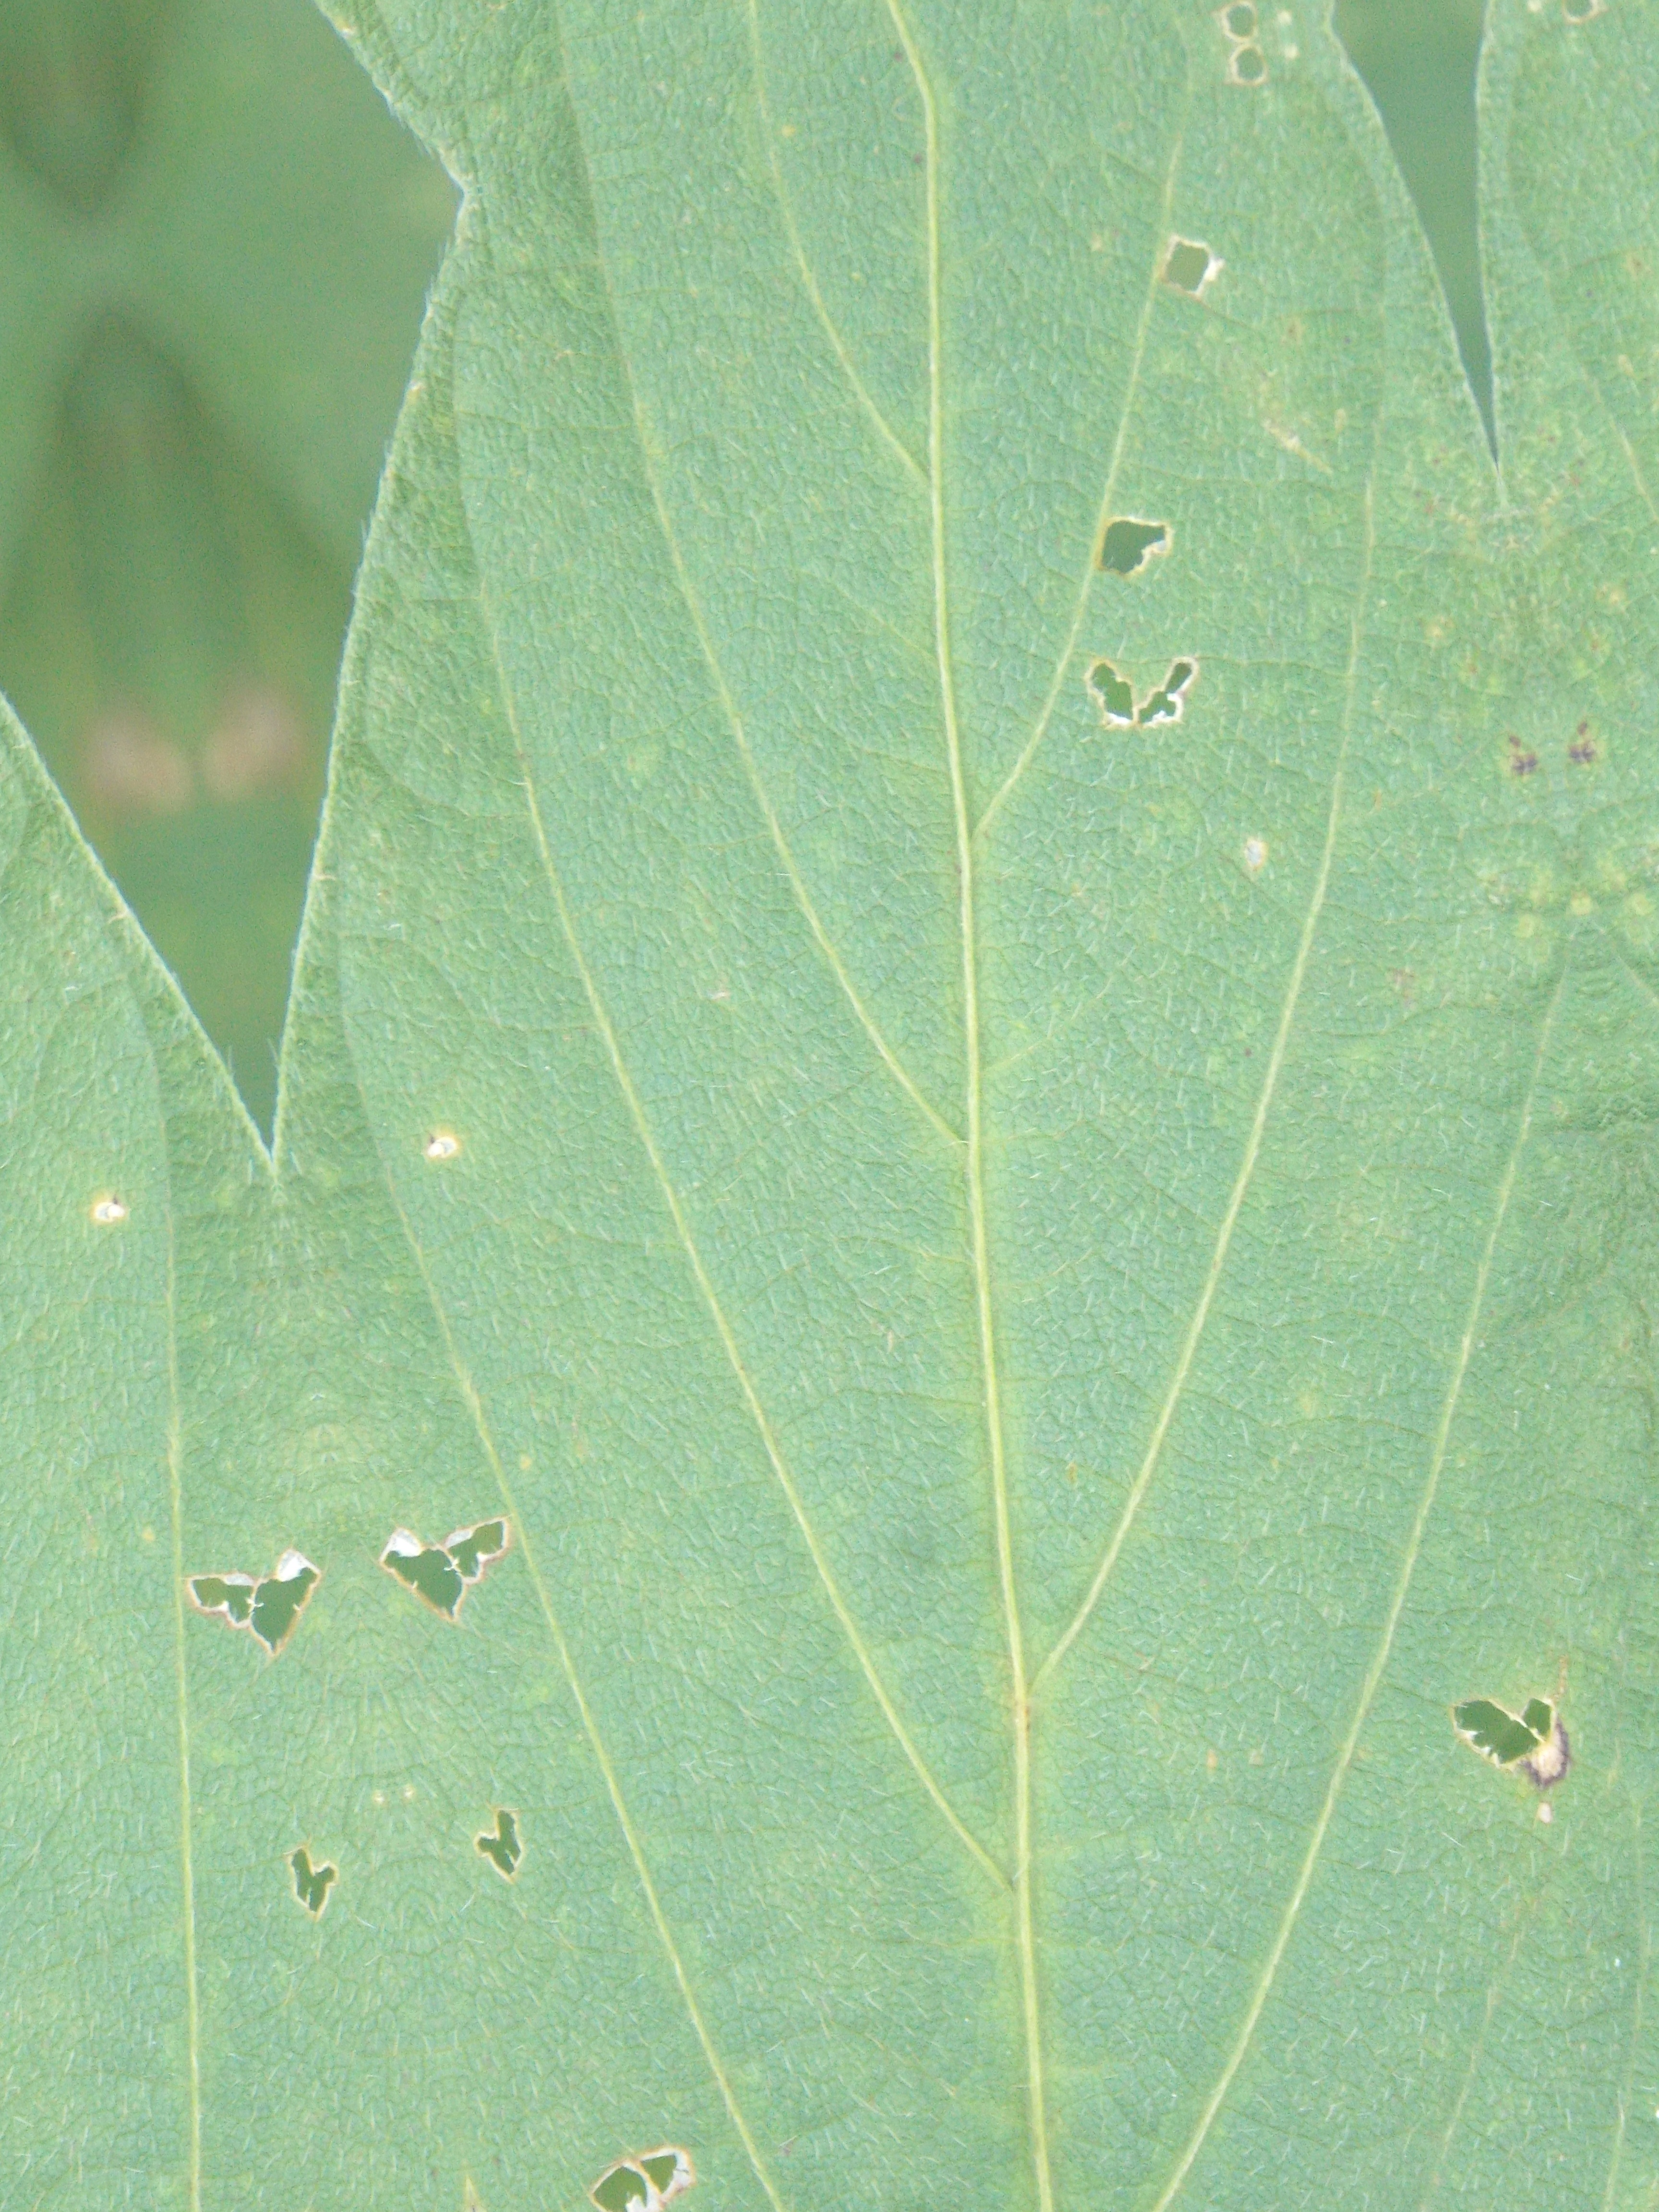
Label: Disease